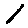
Label: 1